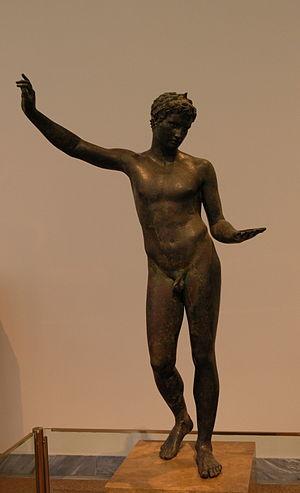
Statue de bronze d'un jeune athlète, trouvée dans la mer au large de Marathon, en Attique. La main gauche a été remplacée à une époque plus tardive par une autre dont la paume est formée par une lampe. Chef d'œuvre de la fin de l'époque classique, associé à l'école de Praxitèle. Vers 340-330 a. C.